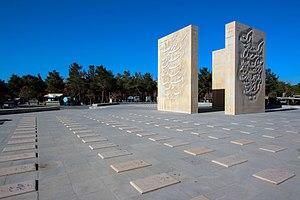
Behesht-e Zahra est le plus grand cimetière d'Iran, situé à Ray, dans la banlieue sud de Téhéran. 日本語: ベヘシュテ・ザフラー共同墓地 は、イランテヘラン南部に位置する、国内最大の墓地。 Ирон: Бехеште-Захра у Ираны стырдæр уæлмæрдтæ. Æрбынат кодтой Тæхранæй хуссарырдæм 6 км æддæдæр, Дарсанабады сахармæ хæстæг. Русский: Бехе́ште-Захра́ крупнейшее кладбище в Иране. Türkçe: Behişt-i Zehra , İran'ın başkenti Tahran'da bulunan mezarlıktır. Azərbaycanca: 400-dən artıq insan ölümünə səbəb olan Həcc ziyarəti dövründə şiə zəvvarlar və nümayişçilər və Səudiyyə Ərəbistanıının təhlükəsizlik qüvvələri arasında zorakı qarşıdurma 31 iyul 1987-ci il Məkkədə baş verib."
L’ incident de 1987 à la Mecque était un affrontement entre les manifestants pèlerins chiites et les forces de sécurité saoudiennes, lors du pèlerinage du Hajj; il a provoqué la mort de plus de 400 personnes. Cet événement a été décrit de diverses manières comme une "émeute", un "massacre" ou une "répression sanglante". Il est augmenté la tension entre l'Iran chiite et l'Arabie saoudite Wahabi. Depuis 1981, les pèlerins iraniens organisaient une manifestation politique annuelle contre impérialisme mais en 1987 selon autres sources en réclamant d'internationalisation des lieux saints islamique, un cordon de police saoudien et la Garde nationale saoudienne avaient scellé une partie du parcours de démonstration prévu, conduisant à une confrontation entre eux et les pèlerins. Cela a dégénéré en un affrontement violent, suivi d'une embuscade meurtrière. Il y a une controverse concernant les détails de l'incident, l'Iran et l’Arabie Saoudite se sont accusés l'une l'autre. Selon sources, 402 personnes, dont 275 pèlerins iraniens, 85 policiers saoudiens et 42 pèlerins d'autres nationalités, auraient trouvé la mort au cours de l'incident.